Ben Rogers (rugby league)

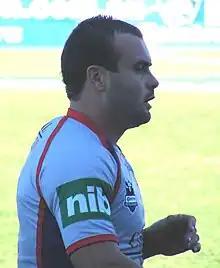

Ben Rogers (born 26 April 1985) is an Australian former professional rugby league footballer who played as a and for the Newcastle Knights, St. George Illawarra Dragons, South Sydney Rabbitohs and the Penrith Panthers in the NRL.